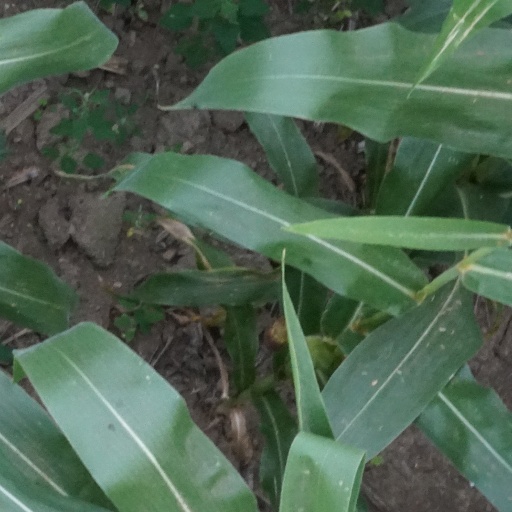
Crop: maize; corn